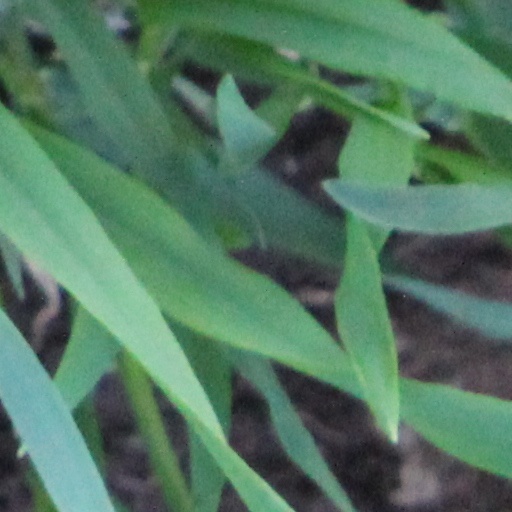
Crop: wheat